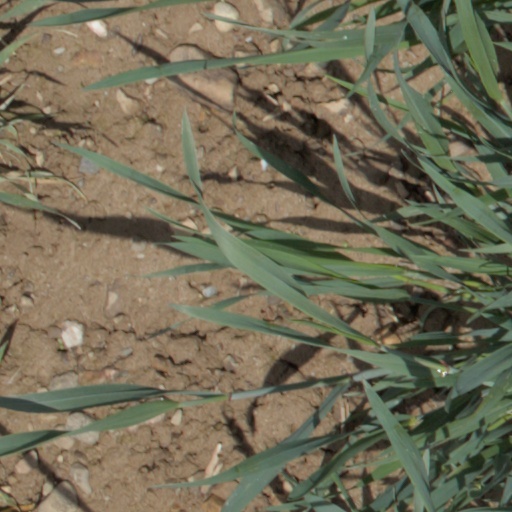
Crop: wheat